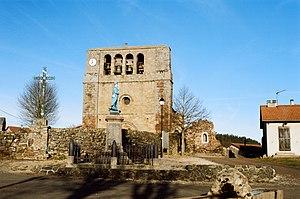
Église romane de Saint Paul de Tartas
Saint-Paul-de-Tartas est une commune française, située dans le département de la Haute-Loire en région Auvergne-Rhône-Alpes.